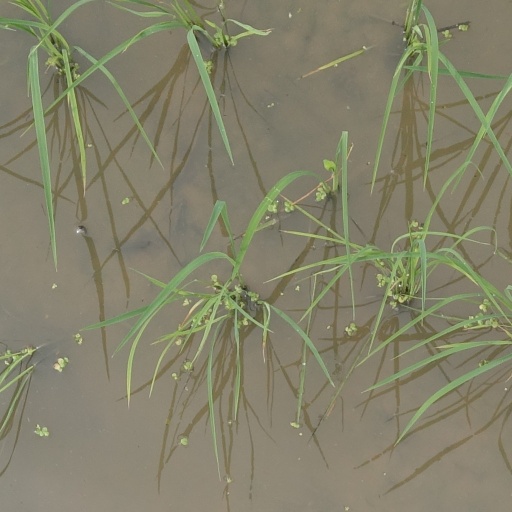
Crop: rice